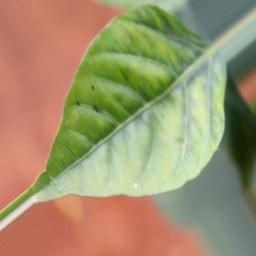
Label: mites_and_trips